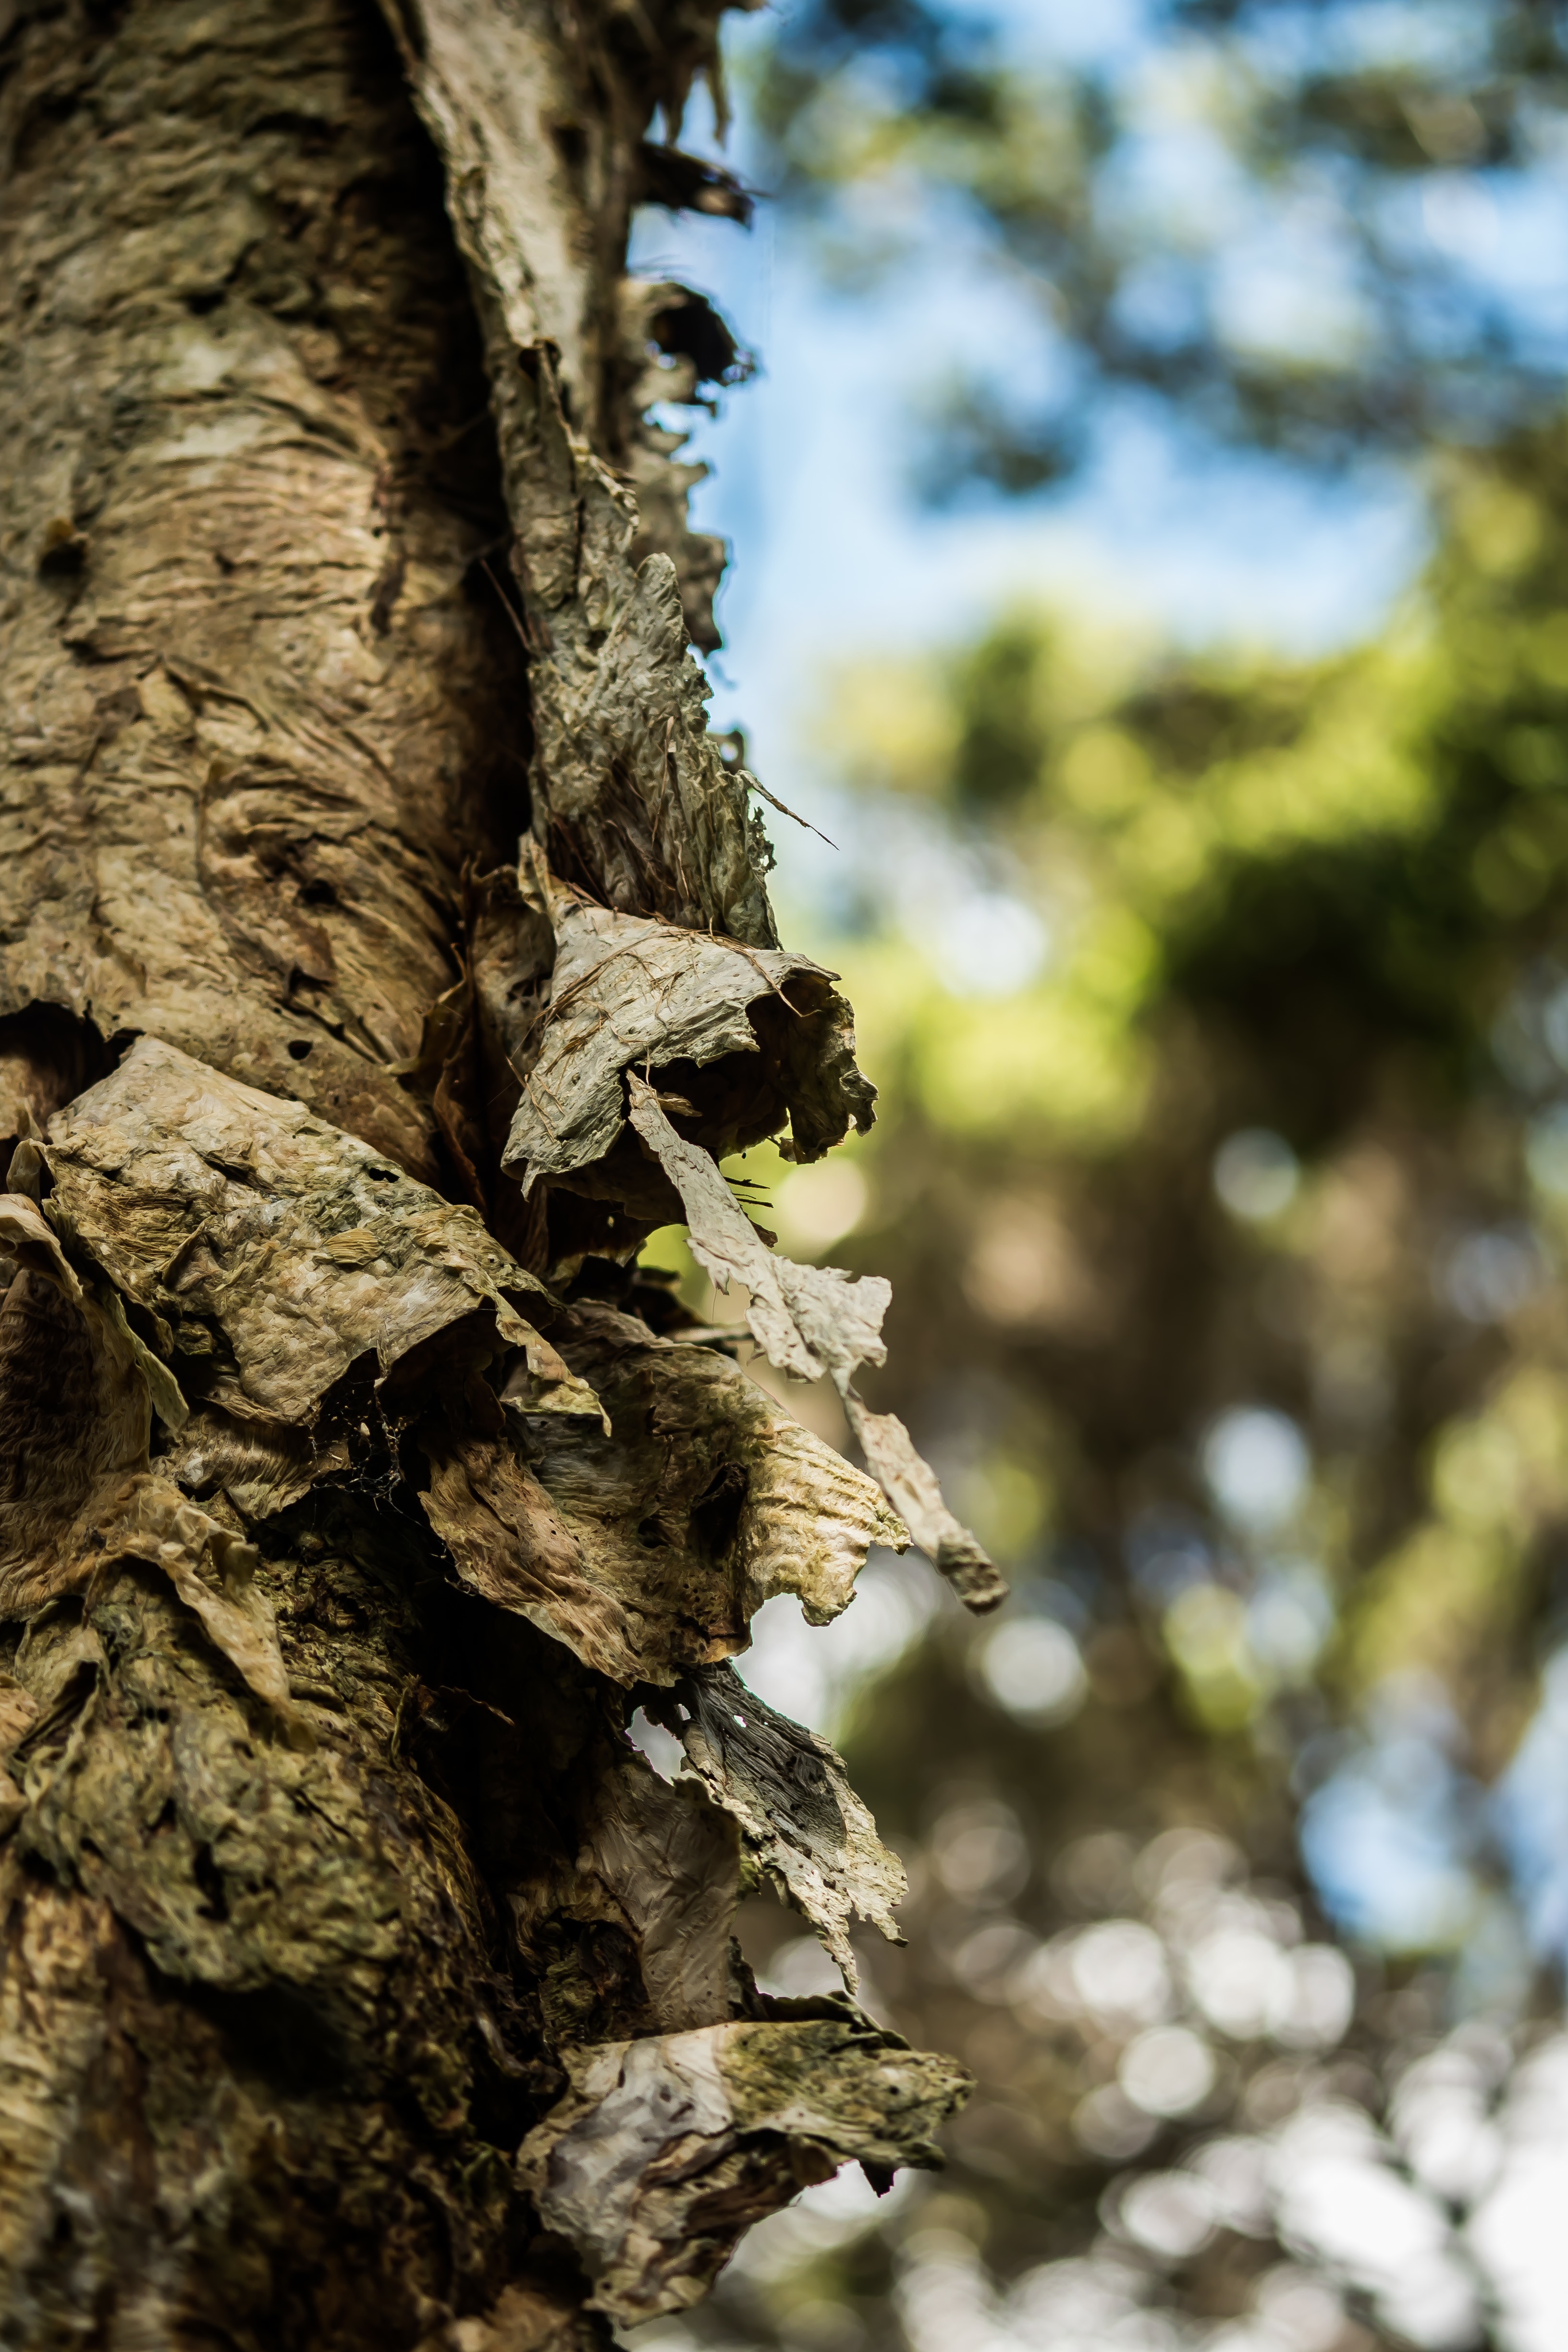
tree, nature, forest, branch, plant, sunlight, leaf, flower, trunk, wildlife, spring, green, autumn, botany, flora, season, fauna, woodland, woody plant